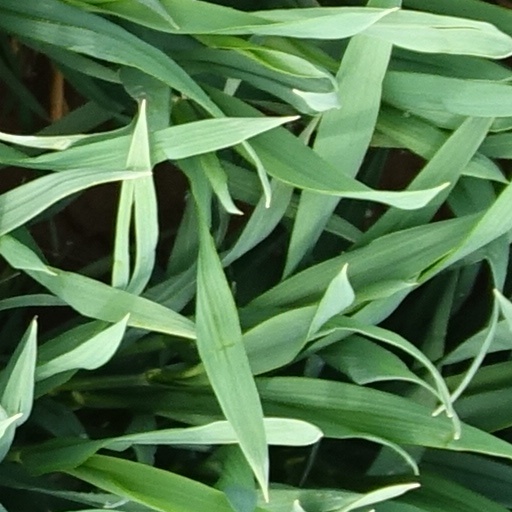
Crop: wheat